Mink

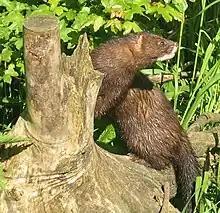
European mink ("Mustela lutreola")

Mink are dark-colored, semiaquatic, carnivorous mammals of the genera "Neogale" and "Mustela" and part of the family Mustelidae, which also includes weasels, otters, and ferrets. There are two extant species referred to as "mink": the American mink and the European mink. The extinct sea mink was related to the American mink but was much larger.